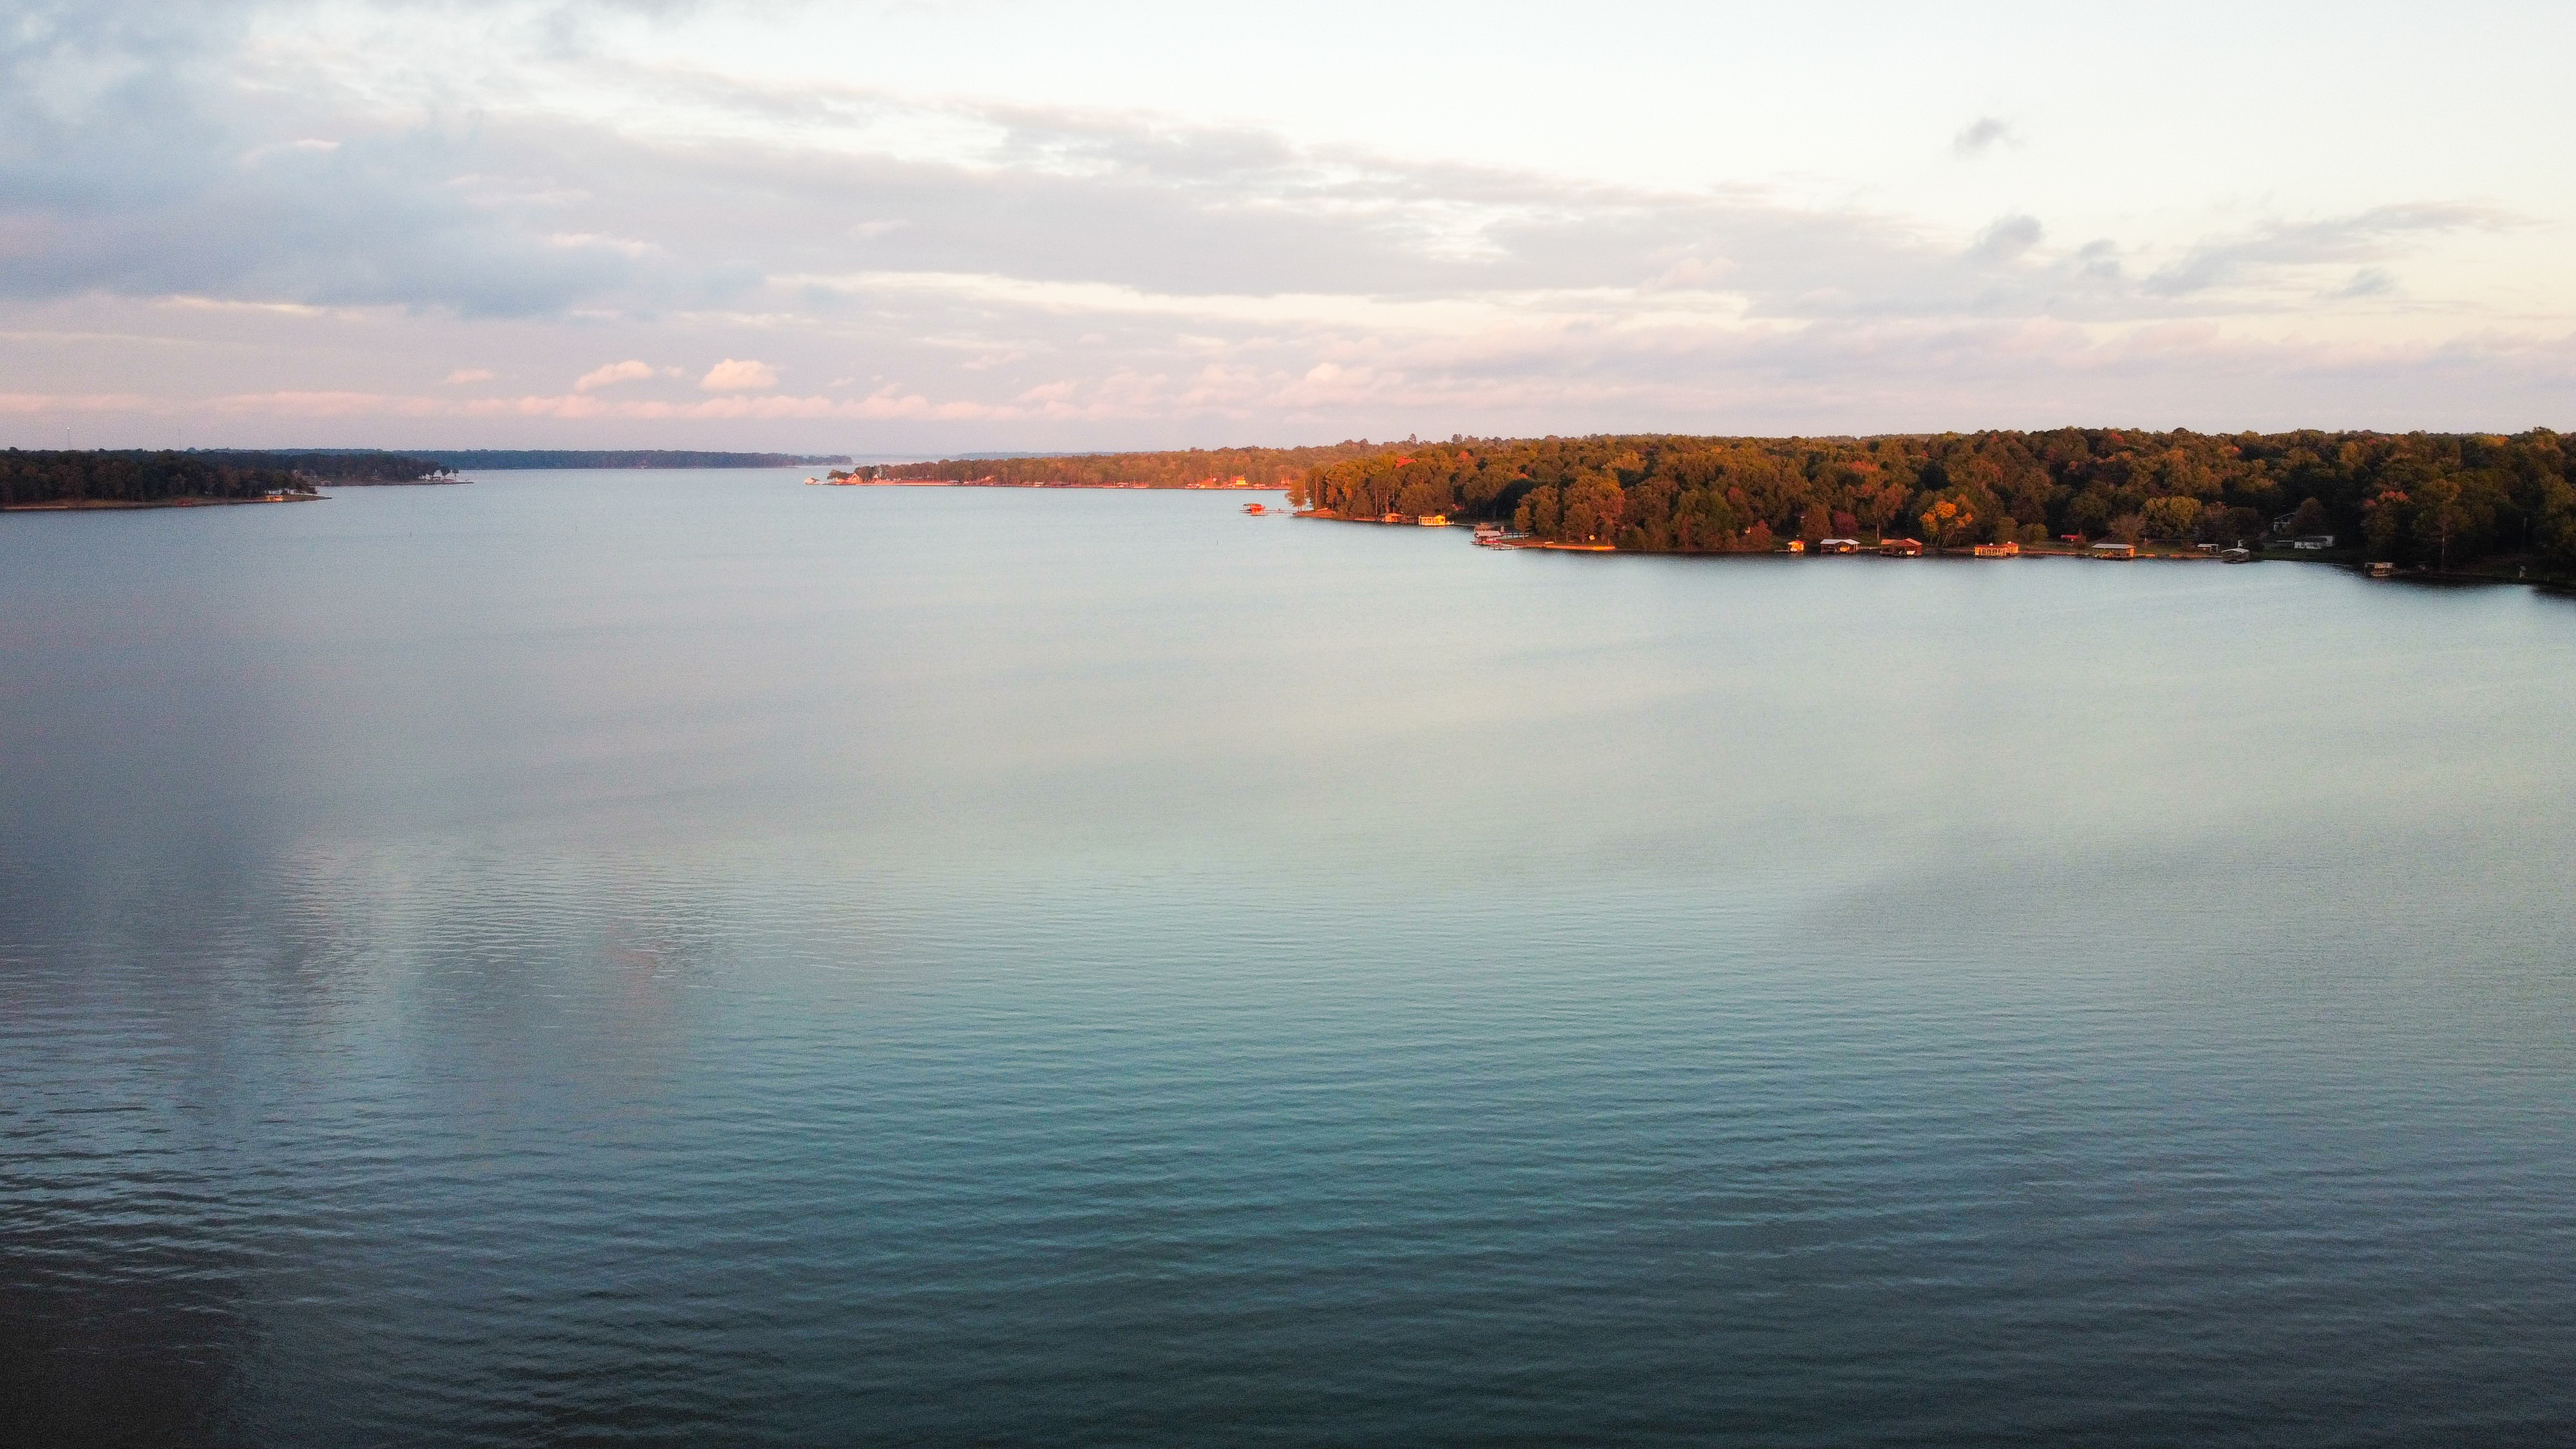
texas, east texas, lake, Lake Bob Sandlin, trees, clouds, sunset, shadows, reflection, reflections, fall, fall leaves, fall trees, autumn, autumn leaves, autumn trees, nature, outdoors, cloud, water, sky, water resources, afterglow, natural landscape, coastal and oceanic landforms, dusk, sunrise, bank, horizon, landscape, calm, tree, dawn, reservoir, beach, channel, lake district, plant, coast, evening, ocean, sound, loch, bay, wetland, inlet, lacustrine plain, rock, wave, floodplain, forest, sea